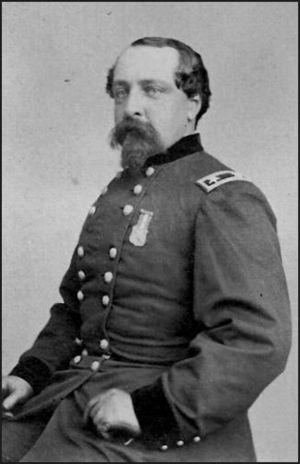
Edward Ferrero est un Major général de l'Union. Il est enterré à Brooklyn dans le comté de Kings, État de New York.